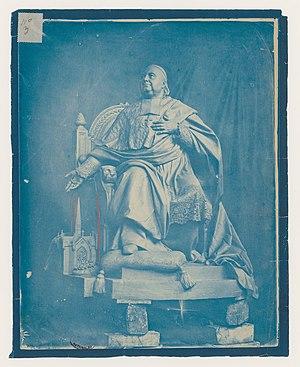
Jacques-Marie-Adrien-Césaire Mathieu, né le 20 janvier 1796 à Paris et mort le 9 juillet 1875 à Besançon, est un homme d'Église français du XIXᵉ siècle. Il est évêque de Langres, archevêque de Besançon puis cardinal.